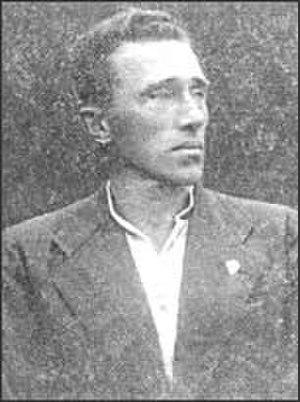
Le CSKA Moscou est un club de football russe de première division basé à Moscou. Il est une des sections du club omnisports du CSKA Moscou et est pendant longtemps le club de l'Armée rouge.
Boris Andreyevitch Arkadiev né le 21 septembre 1899 à Saint-Pétersbourg et mort le 17 octobre 1986 à Moscou est un footballeur puis entraîneur soviétique. Il est notamment reconnu pour sa carrière d'entraîneur. Il a remporté plusieurs trophées de l'Union soviétique avec les clubs du Dynamo Moscou, CSKA Moscou et du Lokomotiv Moscou.